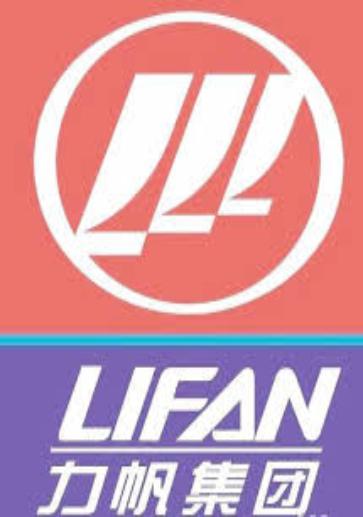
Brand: lifan-2
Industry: Transportation